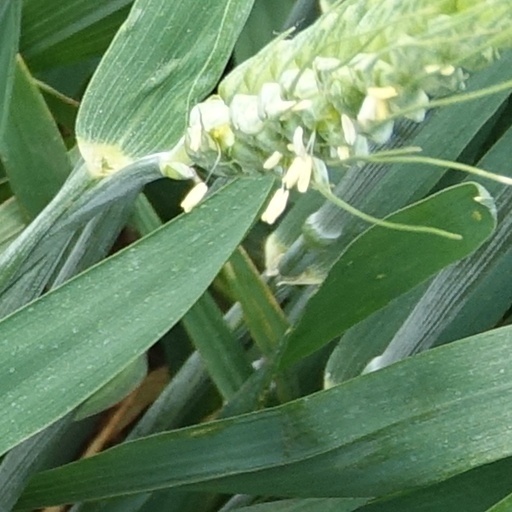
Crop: wheat